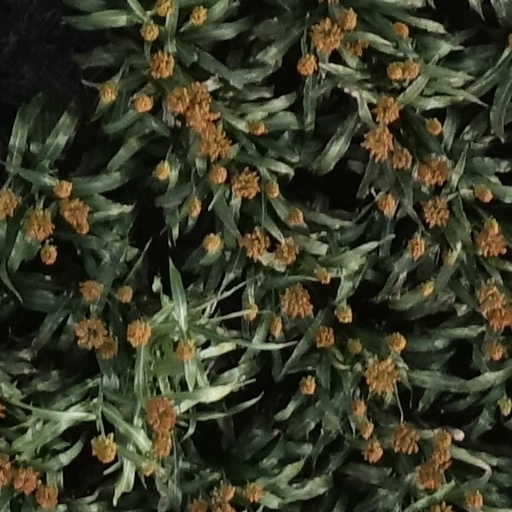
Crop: sorghum